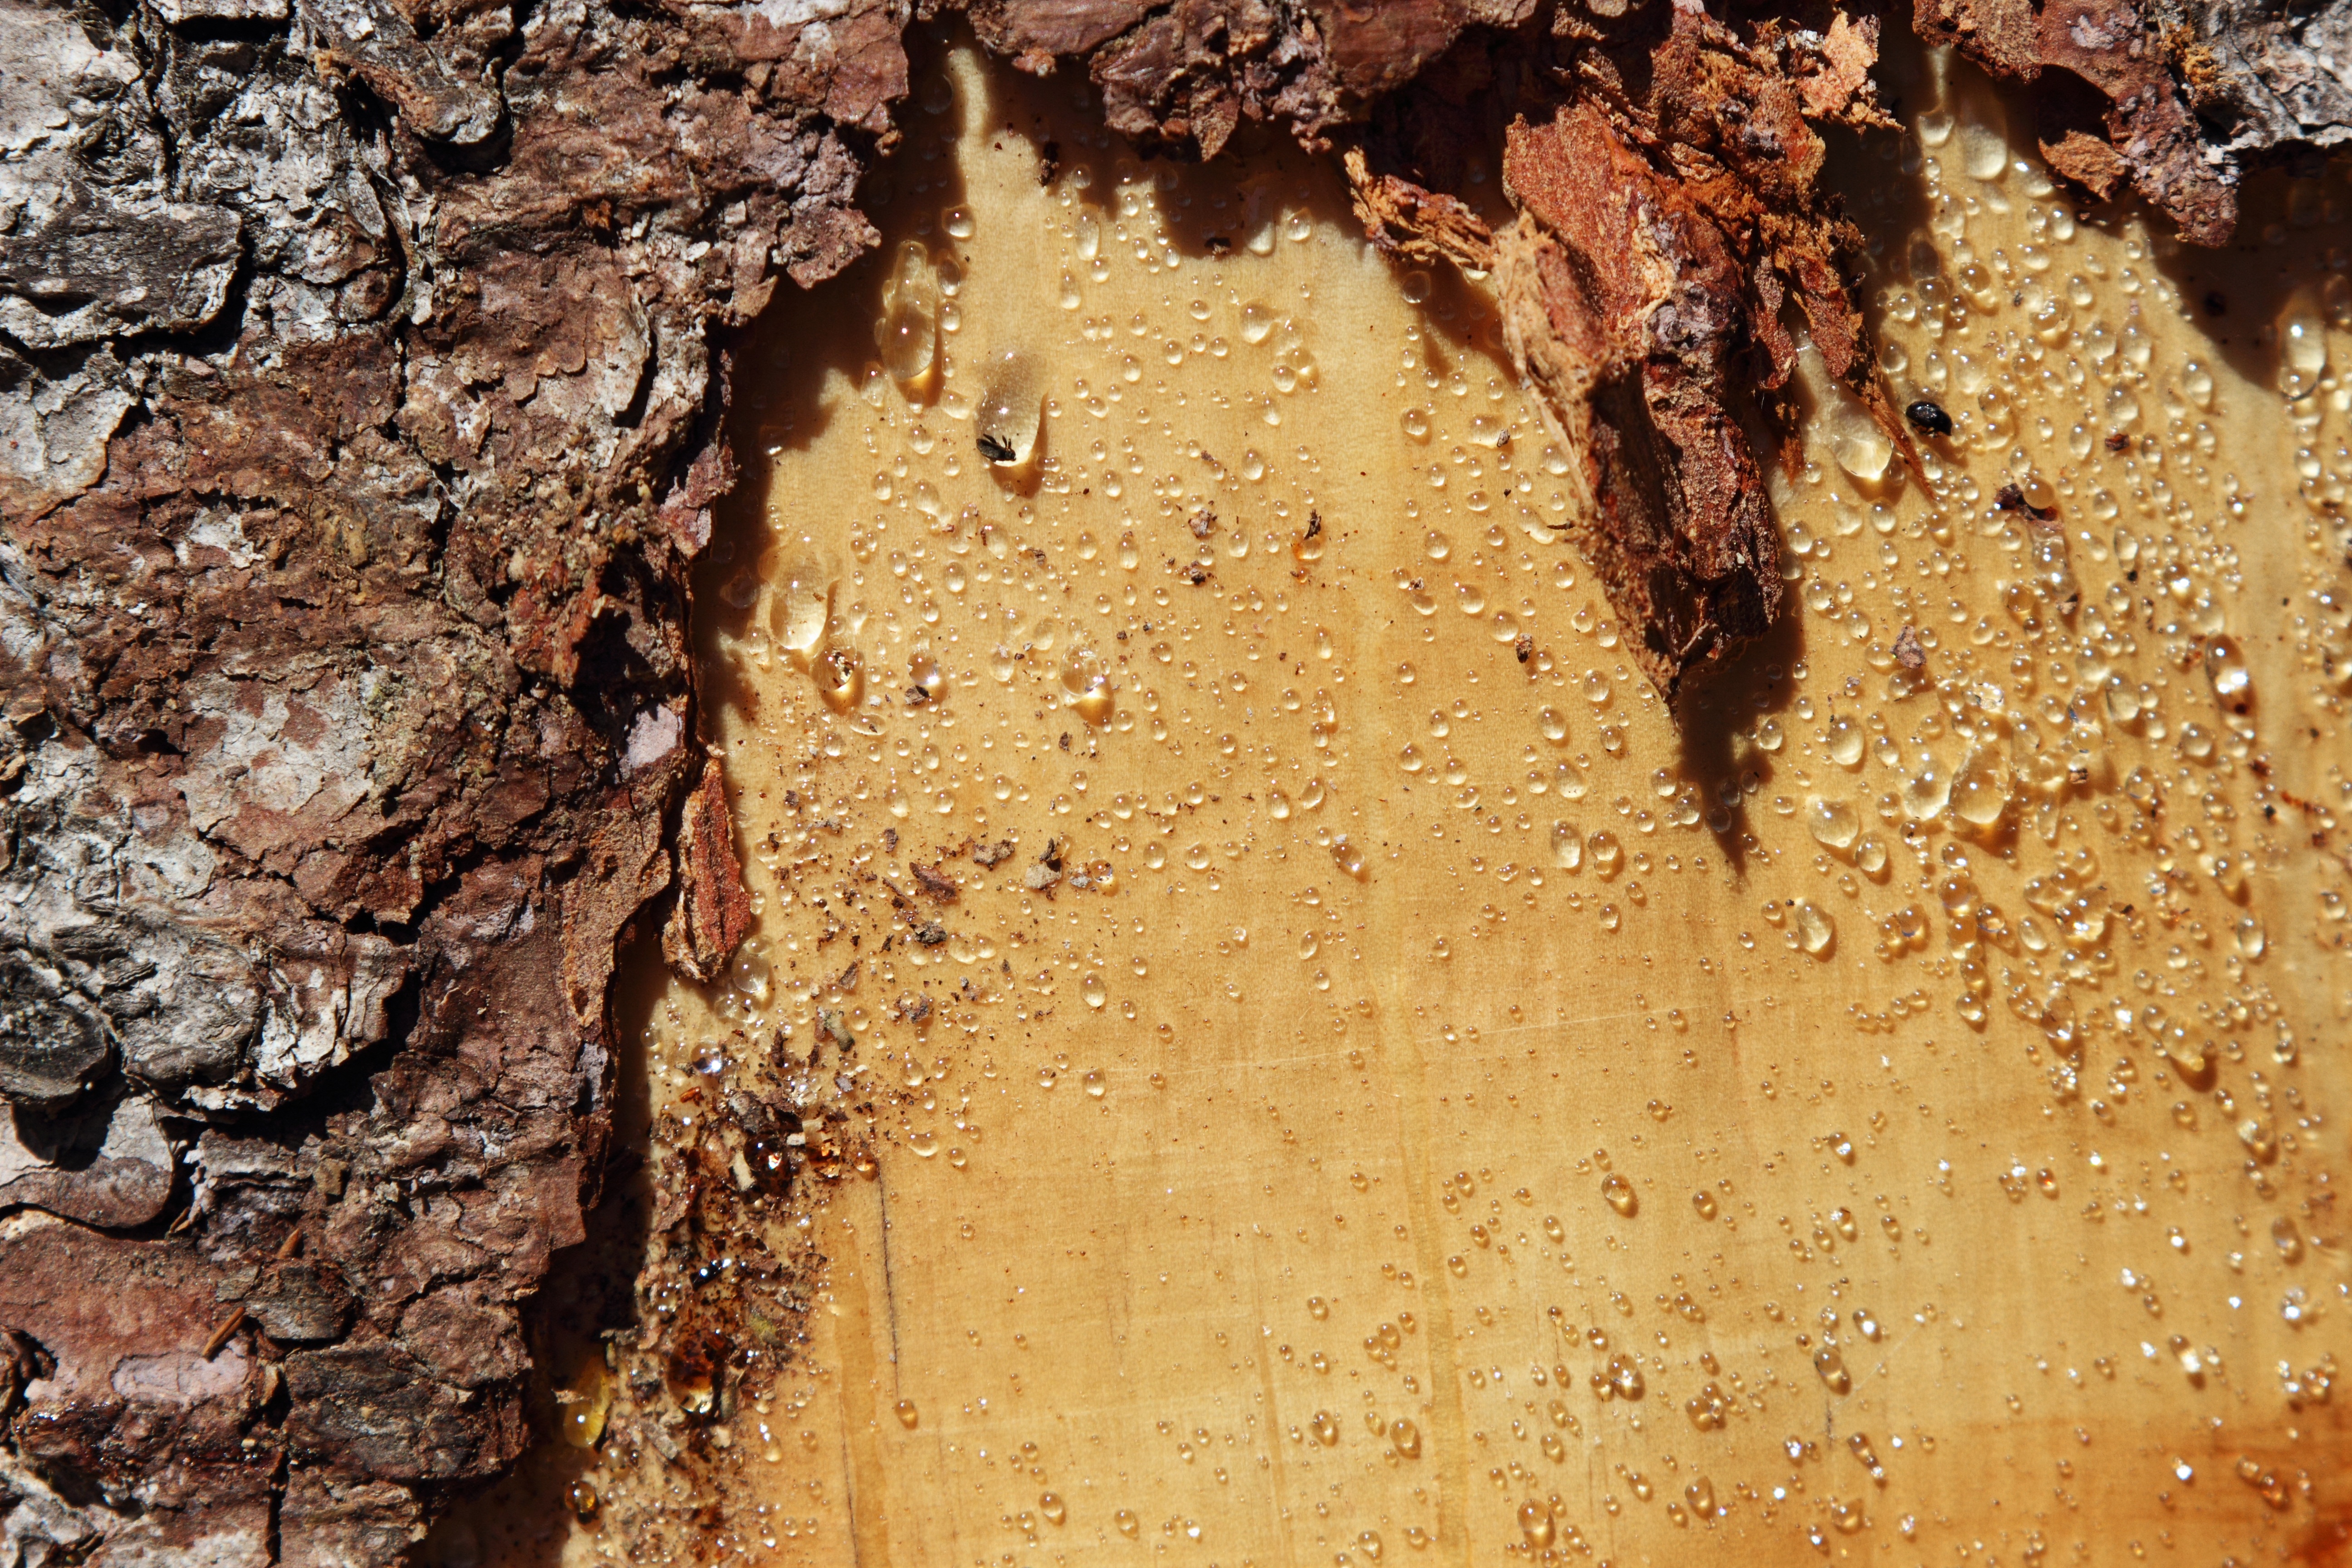
tree, nature, wood, texture, leaf, trunk, bark, log, soil, flake, close up, tribe, geology, tears, resin, macro photography